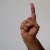
The image shows a hand gesture representing the letter 'D' in Indian Sign Language.